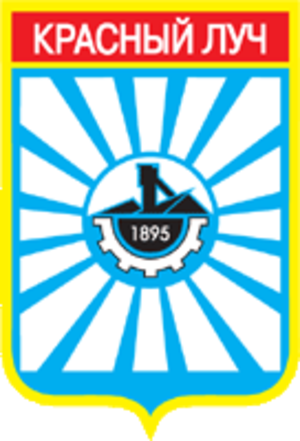
Khroustalny un temps nommée Krasnyï Loutch est une ville minière de l'oblast de Louhansk, en Ukraine. Sa population s'élevait à 82 765 habitants en 2013.